Georg Lagerstedt

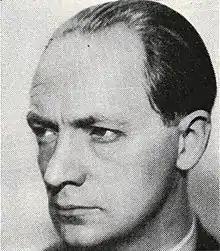

Georg Lagerstedt (23 September 1892 – 24 November 1982) was a Swedish painter. His work was part of the art competitions at the 1932 Summer Olympics and the 1936 Summer Olympics.